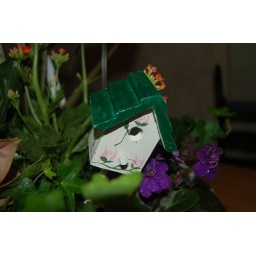
This is the bird house that is in the plant basket.